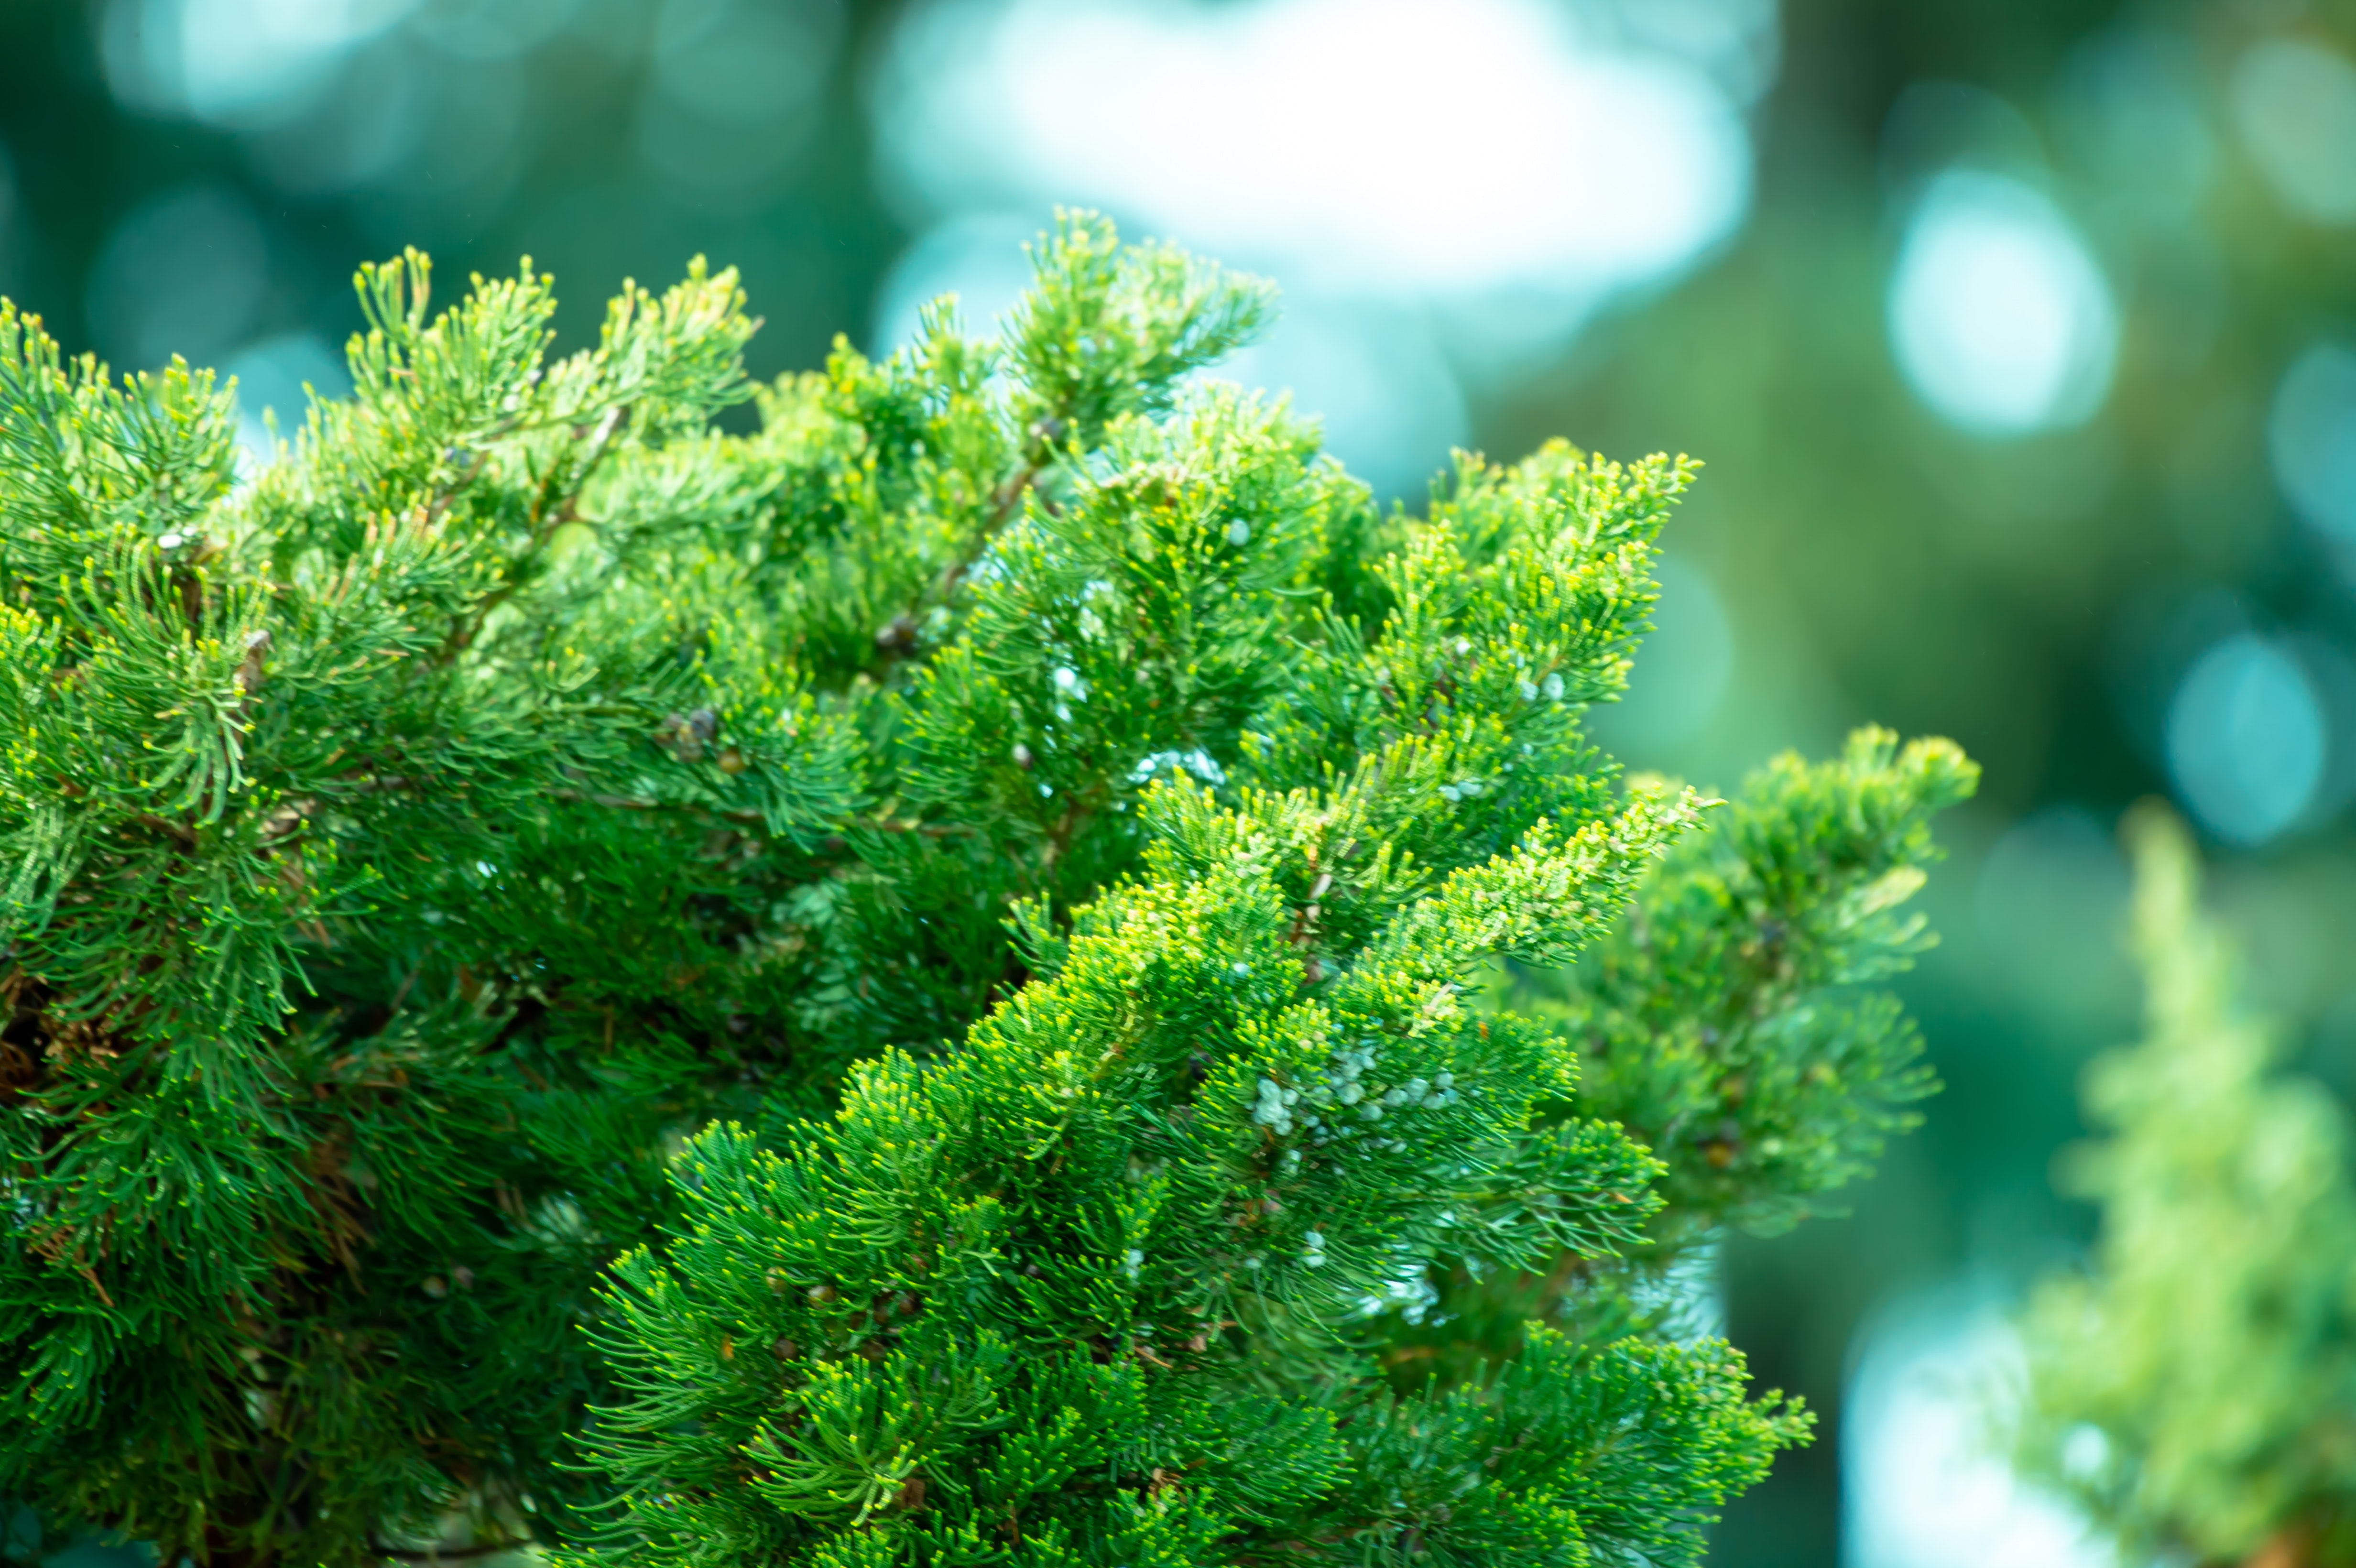
green, tree, plant, vegetation, leaf, woody plant, thuya, biome, flower, Red juniper, branch, juniper, cypress family, organism, conifer, terrestrial plant, grass, evergreen, American larch, vascular plant, pine family, herb, forest